Willie Williams (set designer)

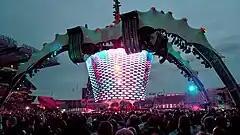
Show design, U2 360° Tour, 2009

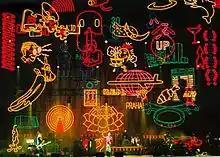
Show design, R.E.M., Up Tour, 1999

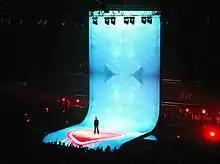
Show design, George Michael, 25 Live Tour, 2006

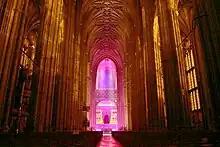
'Vigil' installation, Canterbury Cathedral, 2006

William Peter Charles Williams (born 1959) is an English show director, stage and lighting designer and video director for concerts, theatre and multimedia projects. He is best known for his work with the rock band U2, and is recognised as one of the leading artists in this field. William Gibson, writing in "Wired" magazine, said "Willie Williams combines a passionate delight in technology with an infectious low-tech joy. His innovations have become industry standards."